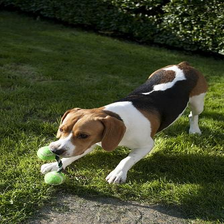
Species: dog
Breed: beagle